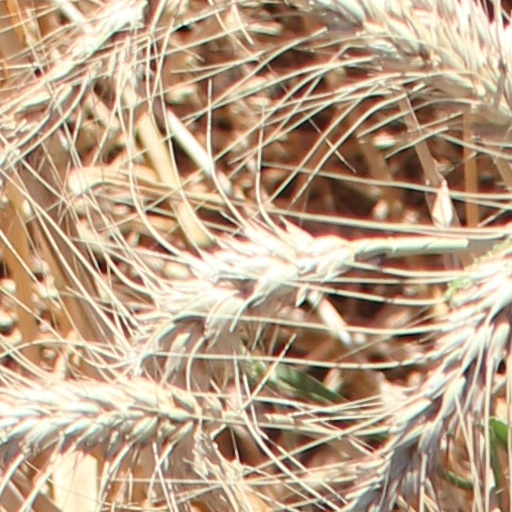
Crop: wheat